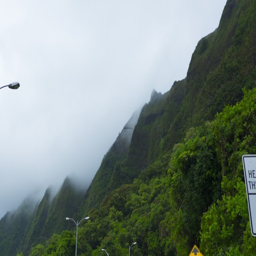
on the road to person .